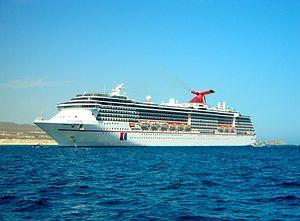
Carnival Cruise Lines est une compagnie maritime américaine spécialisé dans les croisières, elle est une filiale de la société Carnival Group.
Le Carnival Pride est un bateau de croisière appartenant à la compagnie de croisière Carnival Cruise Lines.